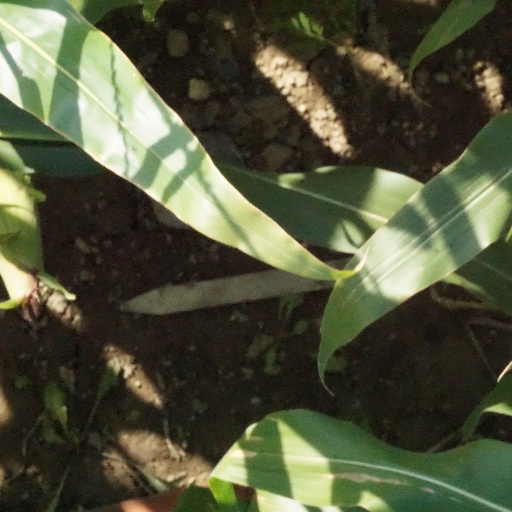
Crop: maize; corn